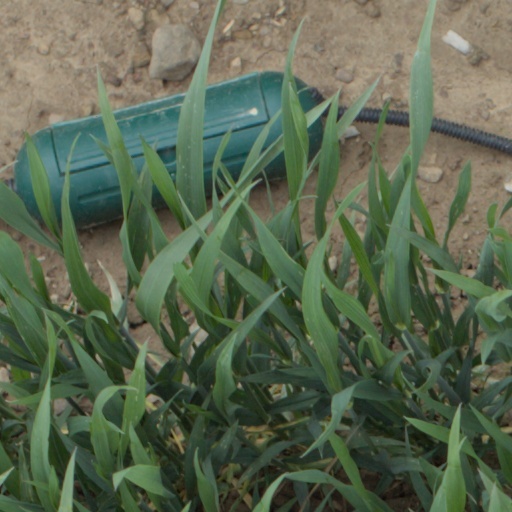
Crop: wheat